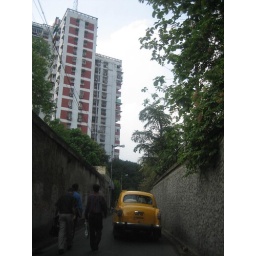
No, this is probably not the narrowest street stretch in Calcutta. The building is Ankur Apartments.